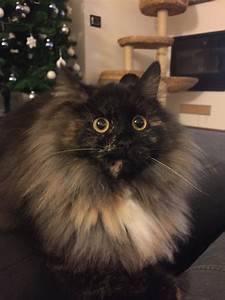
Label: gatto